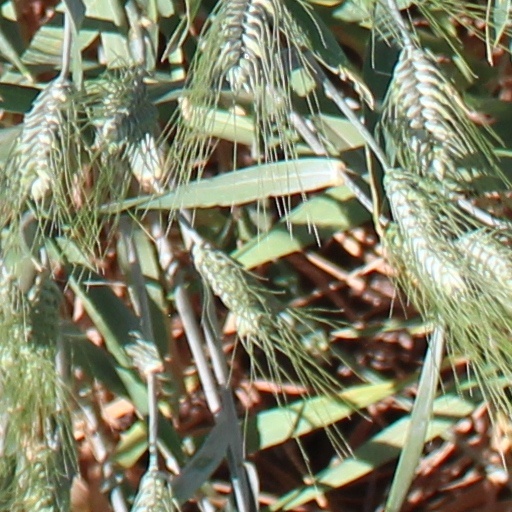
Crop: wheat